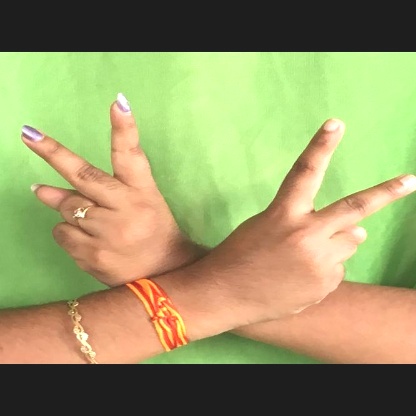
Mudra: Kartariswastika